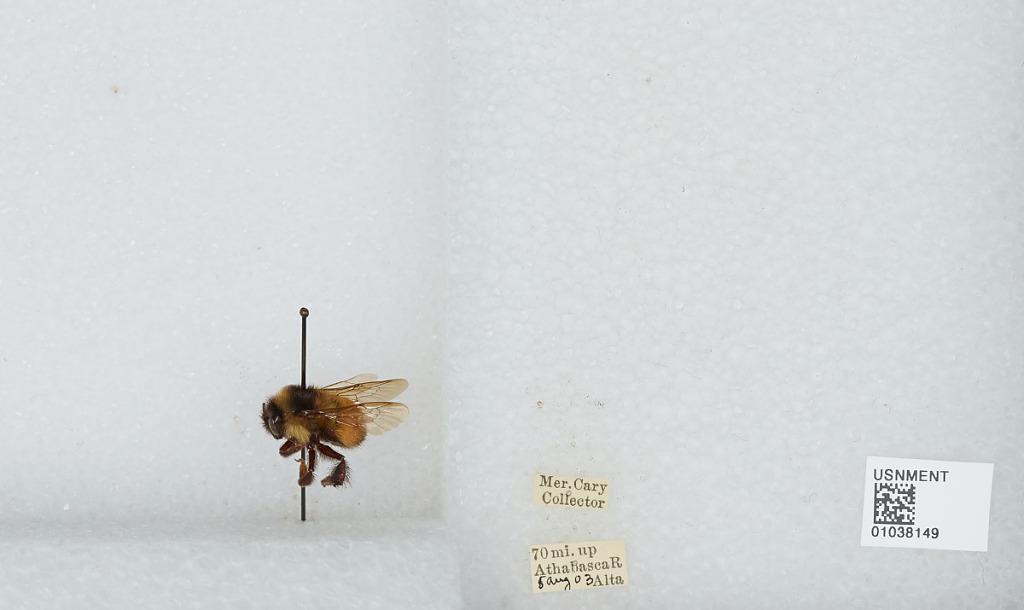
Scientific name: Bombus (Pyrobombus) ternarius Say
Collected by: M. Cary
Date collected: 1903-8-5
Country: Canada
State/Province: Alberta
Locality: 70 miles up Athabasca River